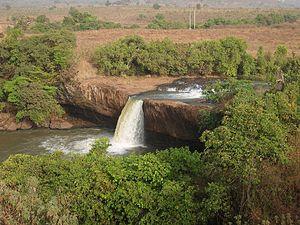
La chute de la Vina à Ngaoundéré dans la région de l'Adamaoua au Cameroun
La Vina est une rivière du Cameroun, l'un des affluents du Logone.
La Région de l'Adamaoua est une des dix régions du Cameroun, la troisième par sa taille. Frontalière du Nigéria à l'ouest et de la République centrafricaine à l'est, c'est une zone montagneuse qui délimite le Cameroun forestier du sud et les savanes du nord. Son chef-lieu est Ngaoundéré.
Le Cameroun, en forme longue la république du Cameroun, est un pays d'Afrique centrale, situé entre le Nigéria au nord-nord-ouest, le Tchad au nord-nord-est, la République centrafricaine à l'est, la république du Congo au sud-est, le Gabon au sud, la Guinée équatoriale au sud-ouest et le golfe de Guinée au sud-ouest. Les langues officielles sont le français et l'anglais pour un pays qui compte une multitude de langues locales.